Charles Pooter

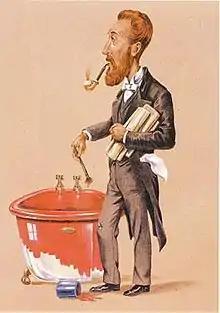
Charles Pooter as illustrated by Phil Hood (1984)

Charles Pooter is a fictional character, the supposed author and leading character of George and Weedon Grossmith's comic novel "The Diary of a Nobody" (1892). Pooter is a middle-aged and middle-class clerk in the City of London, with ideas above his station. Apart from taking himself very seriously, he is an extreme example of self-importance, with the unhappy result that he is much snubbed by those he considers beneath him. He has a wife called Carrie and a son called Lupin, the latter unsuitably engaged to the distressingly inferior Daisy Mutlar.